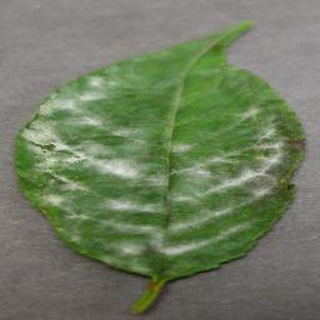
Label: cherry_powdery_mildew